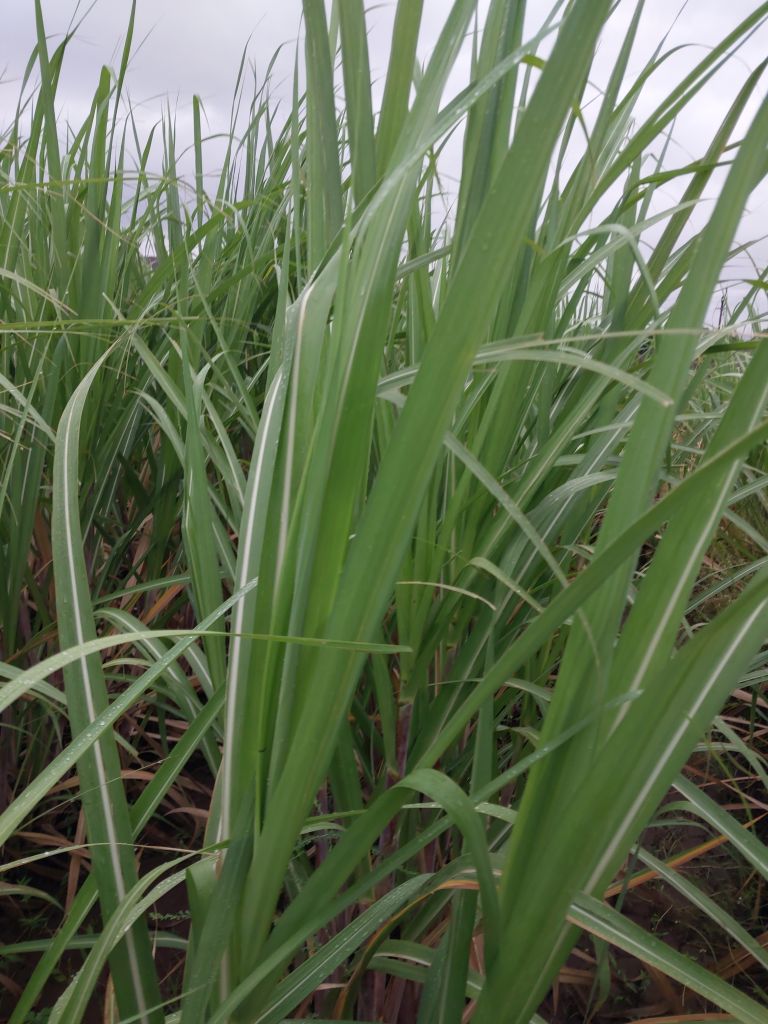
Label: Healthy